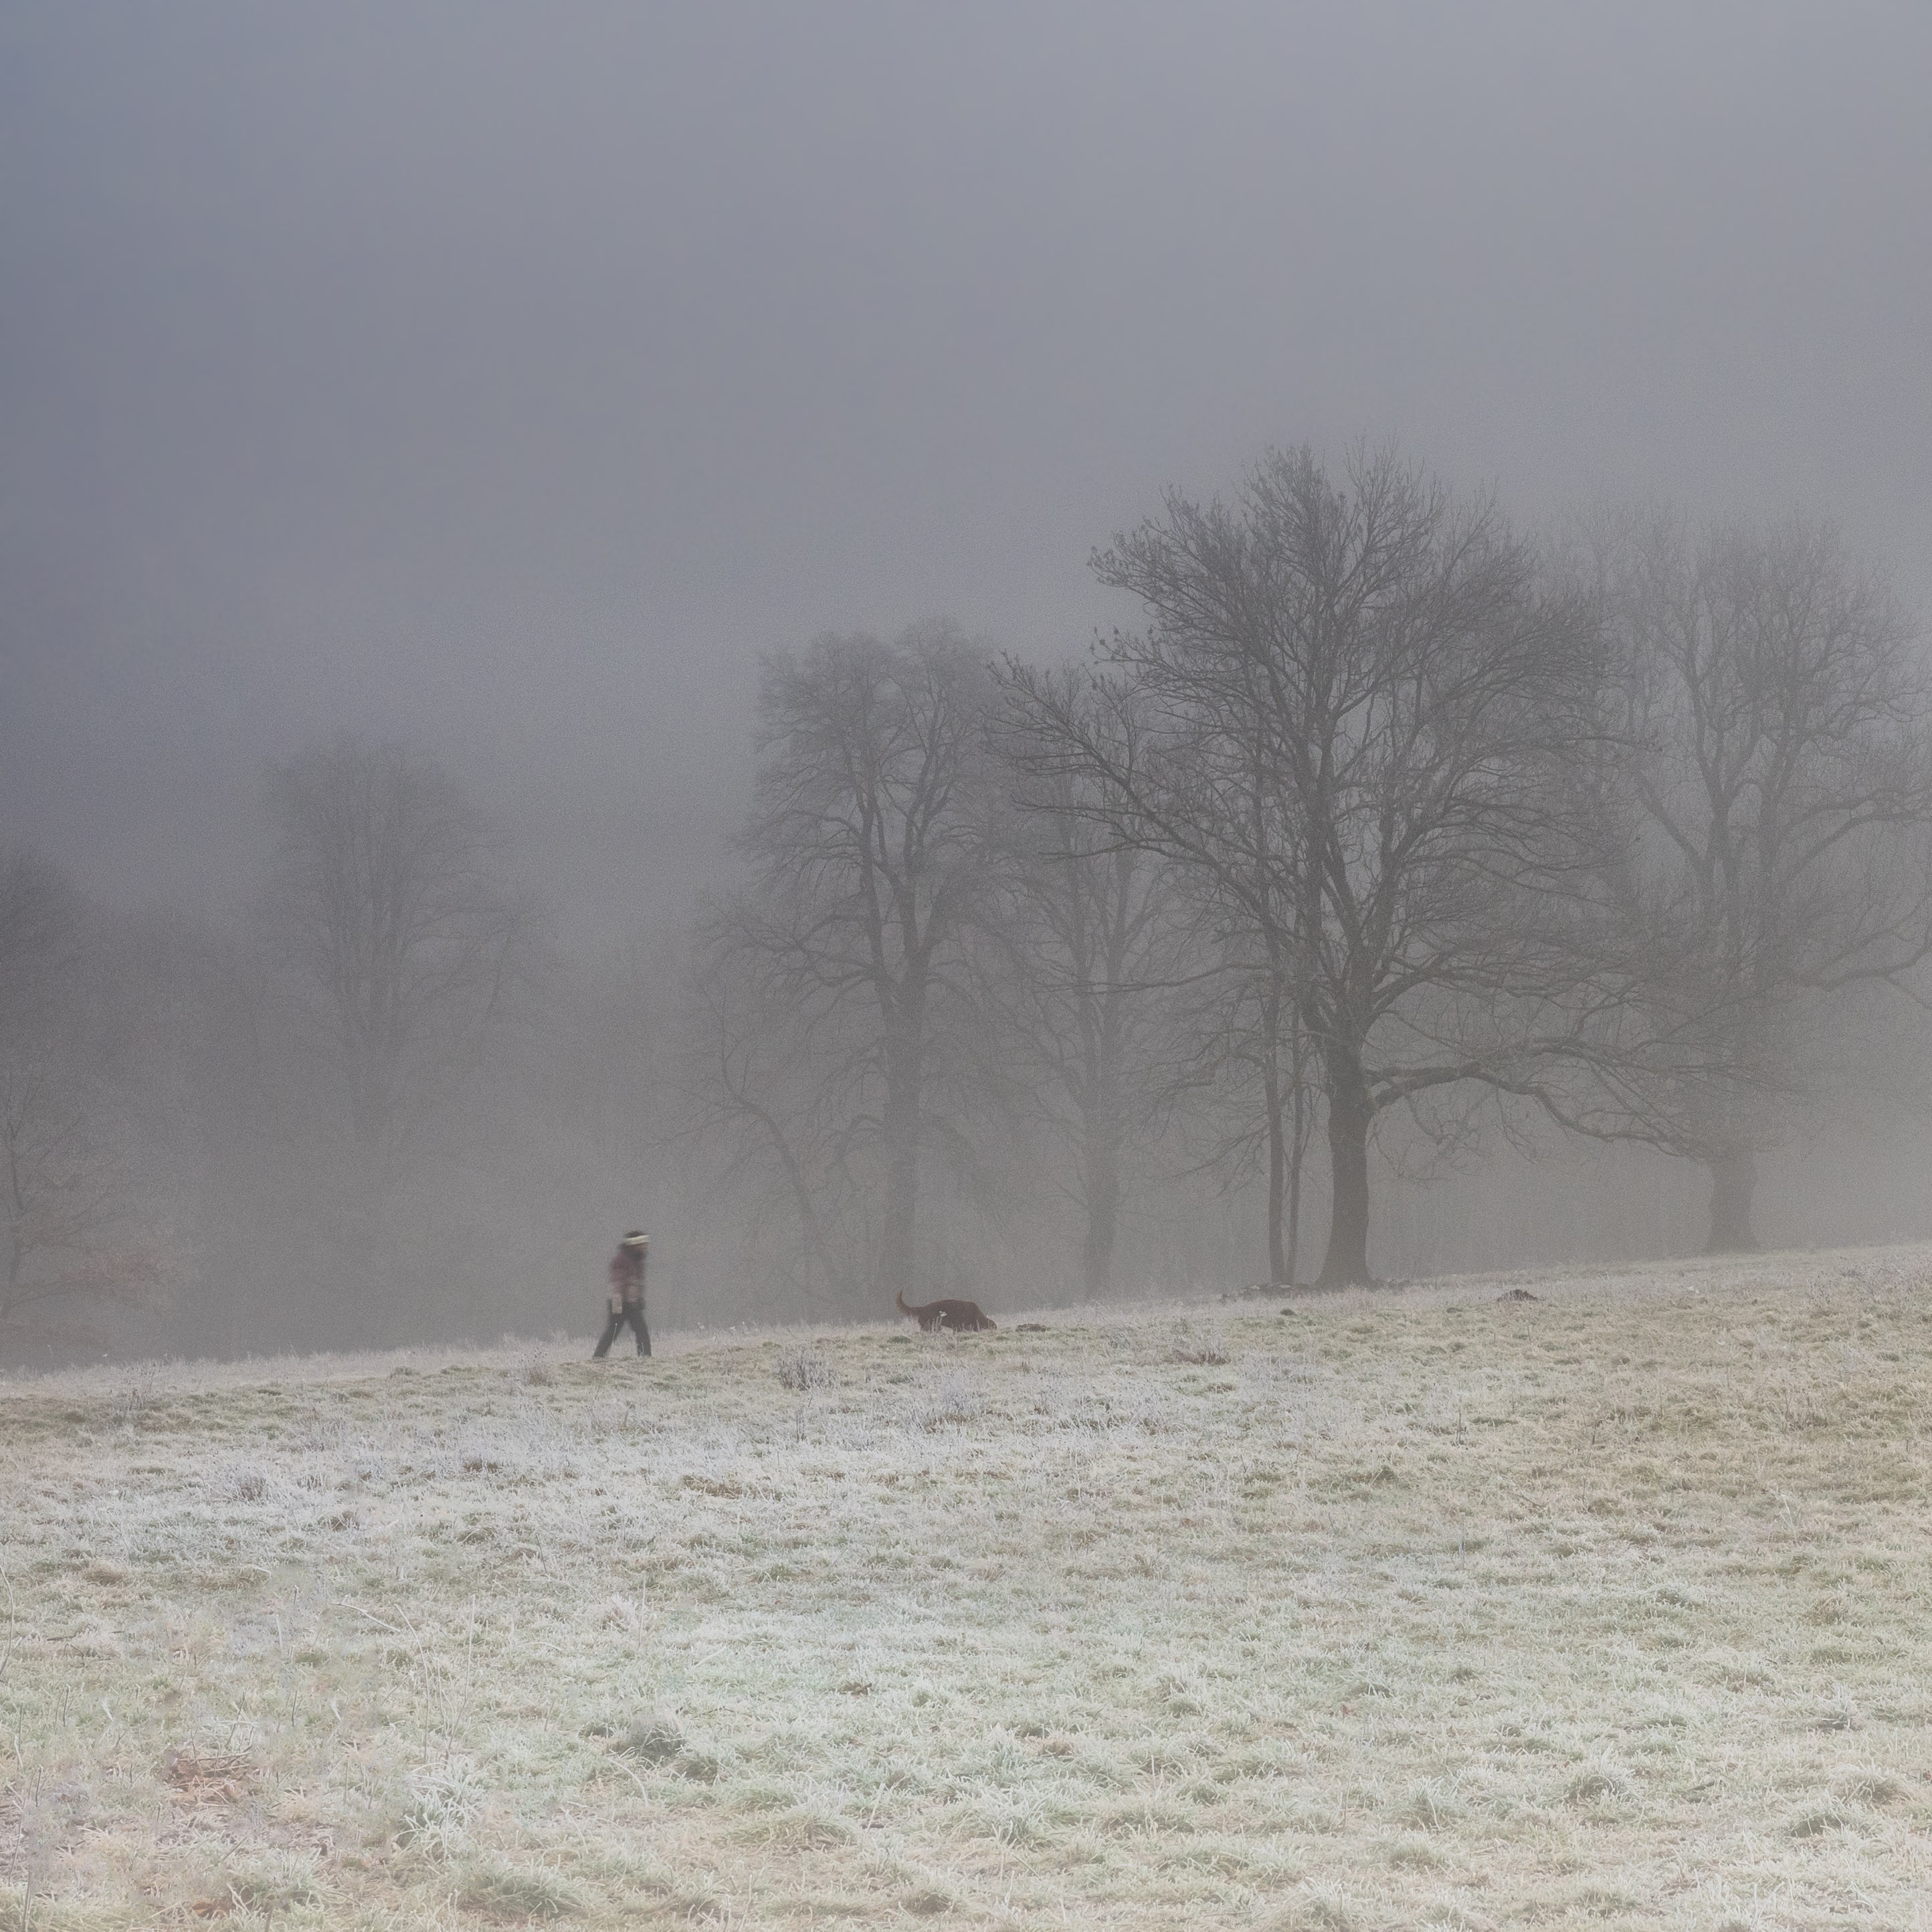
snow, winter, fog, mist, field, morning, frost, weather, haze, season, trees, day, blizzard, wien, osterreich, freezing, habit, atmospheric phenomenon, winter storm